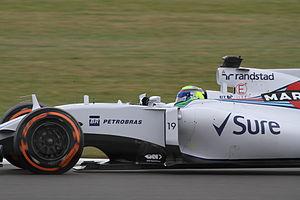
Le Grand Prix automobile de Grande-Bretagne 2015, disputé le 5 juillet 2015 sur le circuit de Silverstone, est la 925ᵉ épreuve du championnat du monde de Formule 1 courue depuis 1950, à l'endroit où se disputa aussi la première d'entre elles. Il s'agit de la soixante-sixième édition du Grand Prix de Grande-Bretagne comptant pour le championnat du monde de Formule 1, la quarante-neuvième disputée sur le circuit de Silverstone, et de la neuvième manche du championnat 2015.